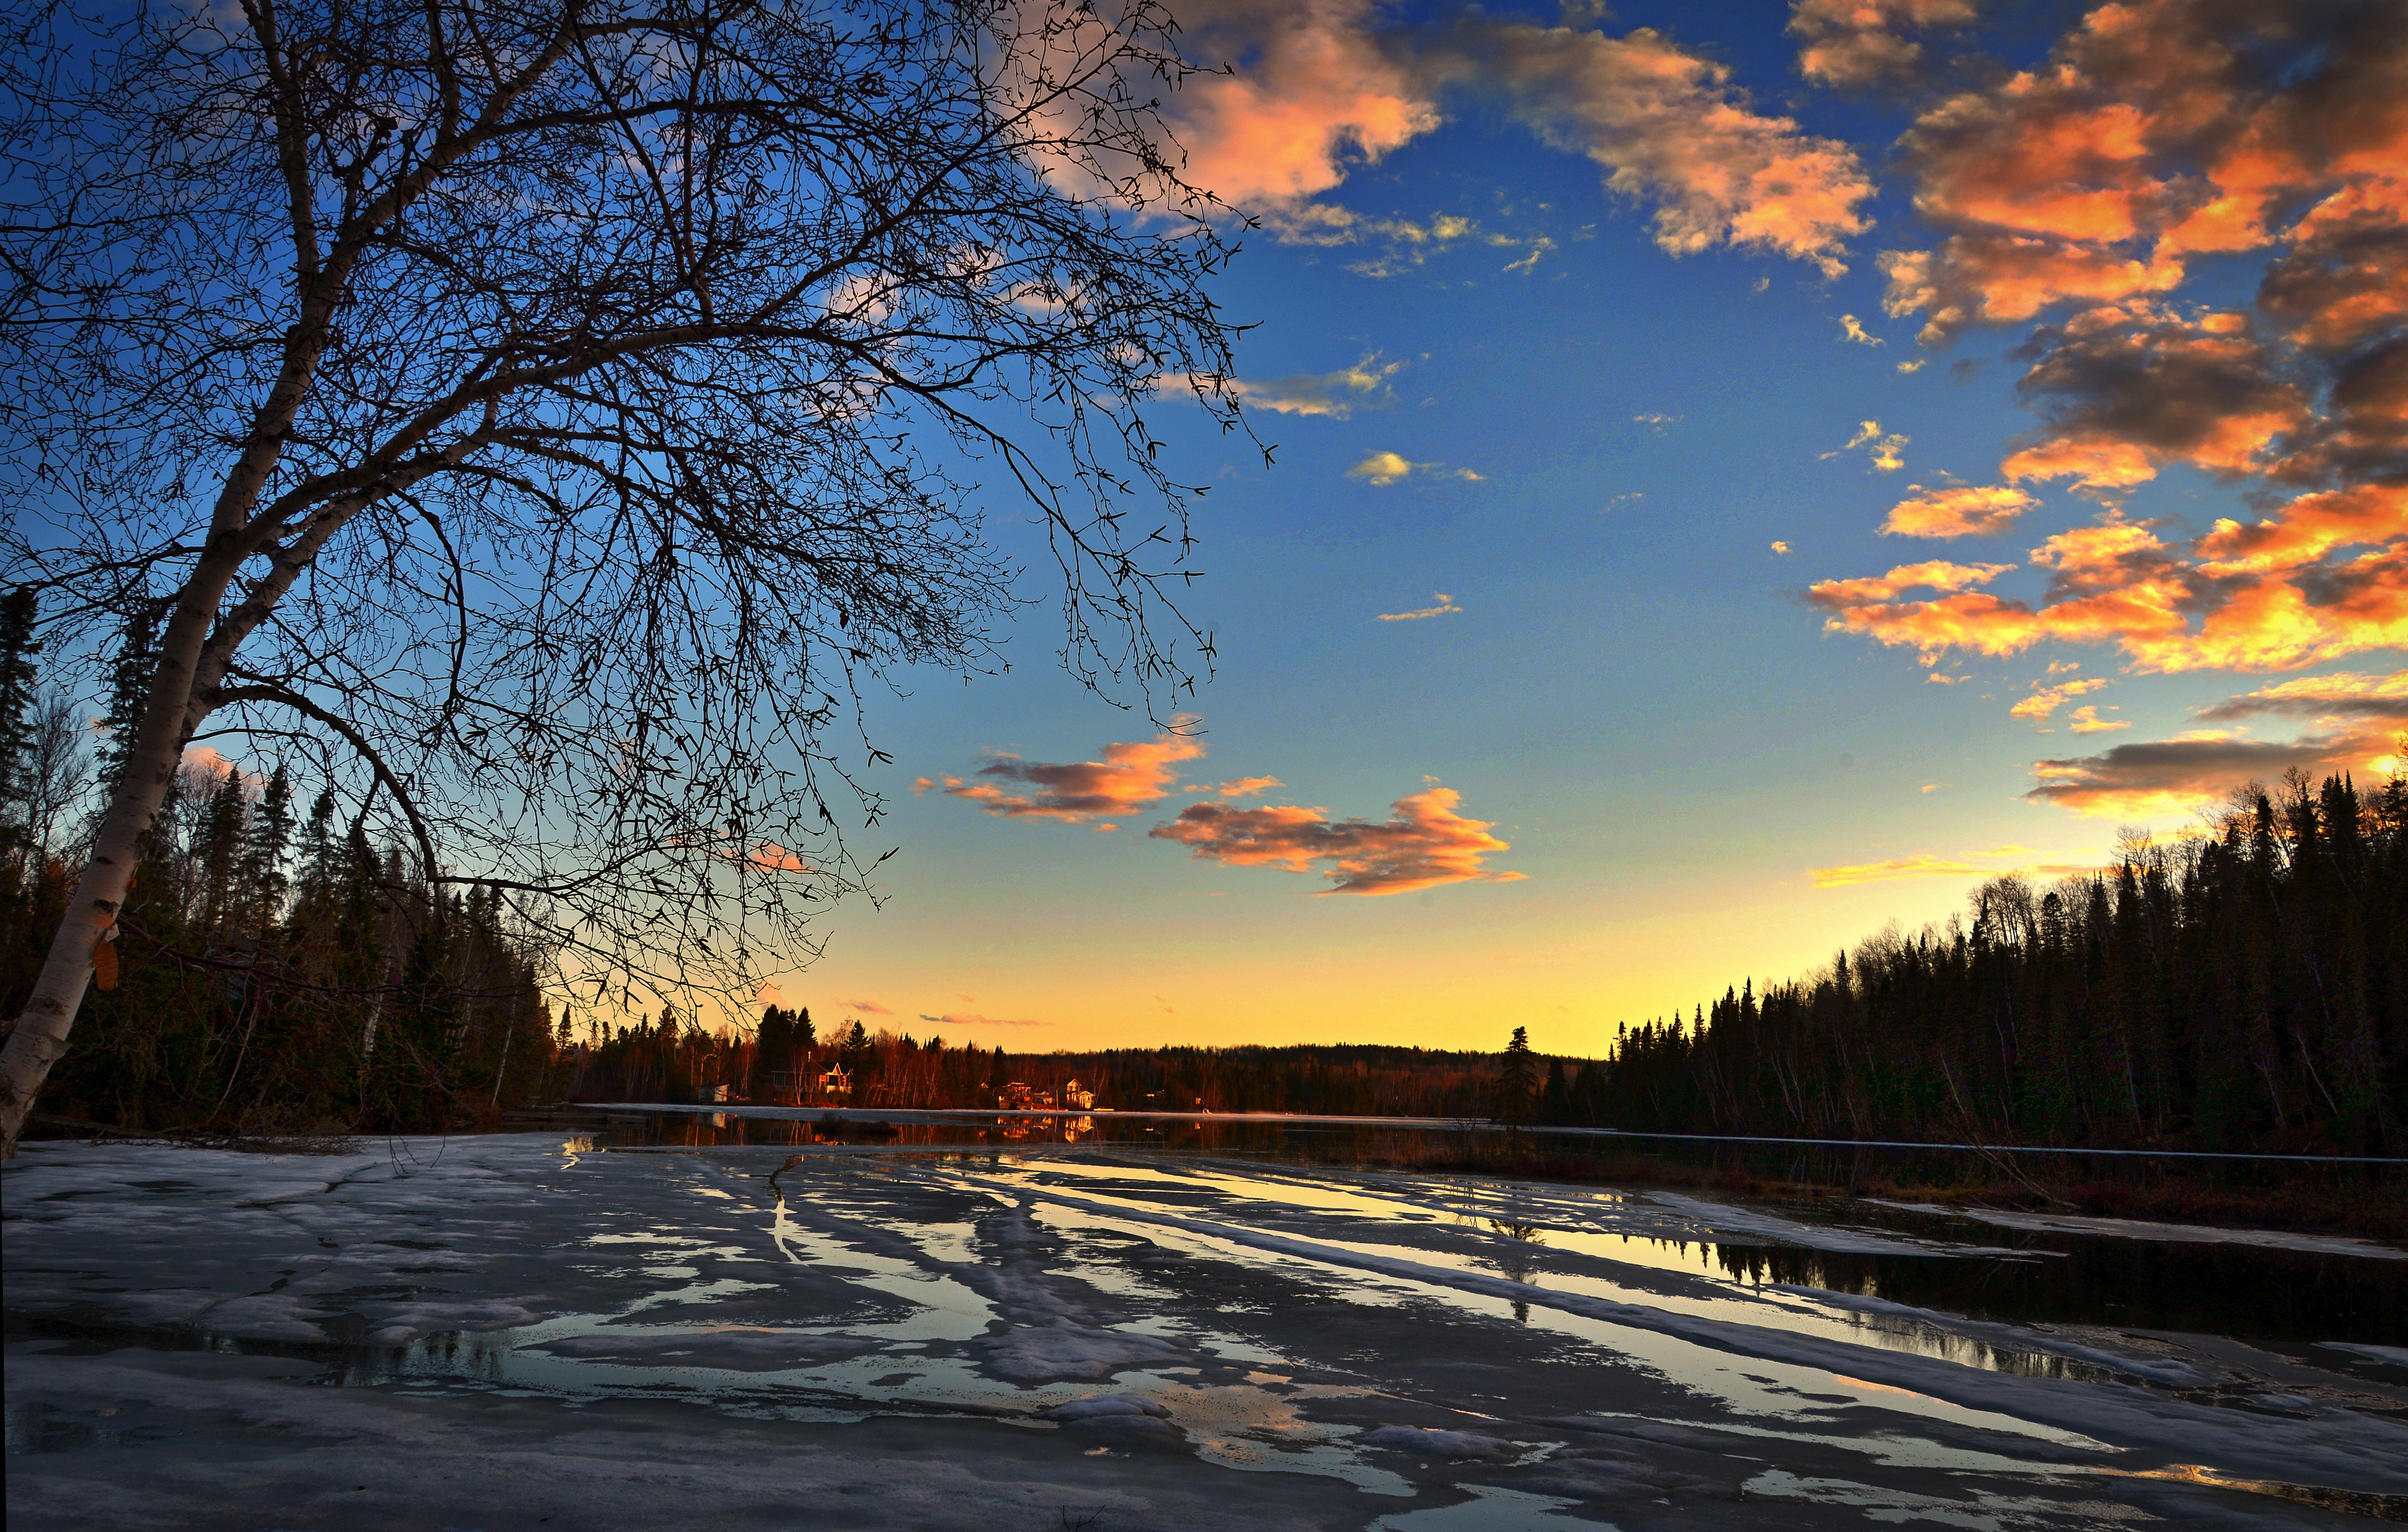
tree, nature, horizon, winter, cloud, sky, sun, sunrise, sunset, sunlight, morning, dawn, dusk, ice, evening, spring, reflection, autumn, season, clouds, thaw, quebec, atmospheric phenomenon